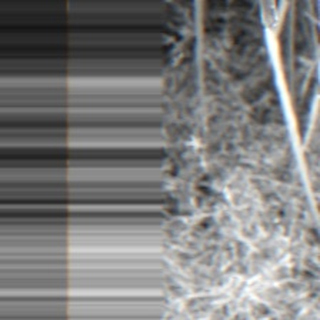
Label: sugarcane_bacterial_blight